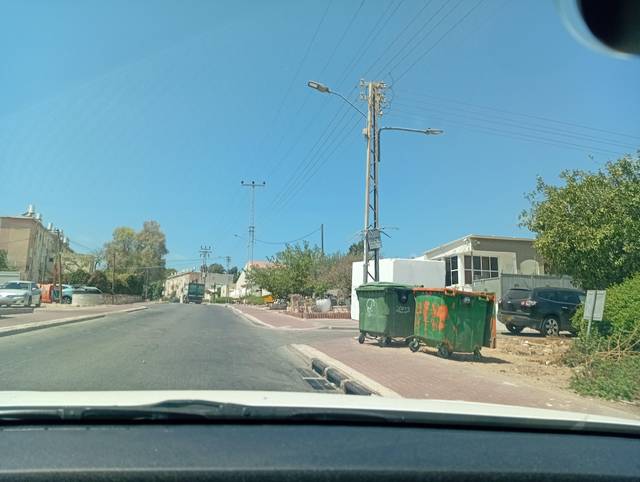
Region: Israel
Coordinates: 31.661, 34.568